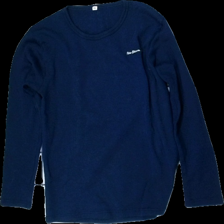
View: front
Type: Sweater
Category: Men
Brand: Not in the list
Brand text on label: Peter storm
Colors: Blue
Material: 80% chlorofibre 20% nylon
Cut: C-collar
Size: XL
Season: All
Price range: <50
Recommended usage: Export